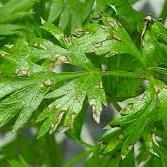
Plant: Carrot
Disease: carrot cercospora leaf blight